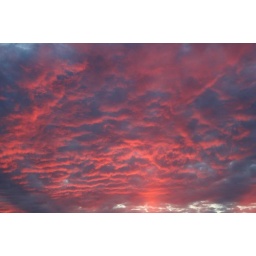
Evening sky over Aaron's house